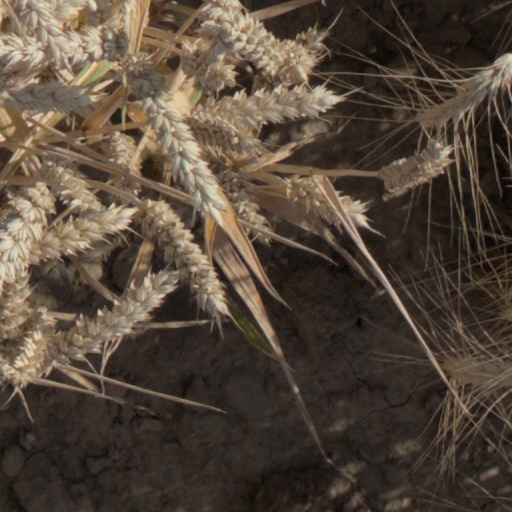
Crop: wheat